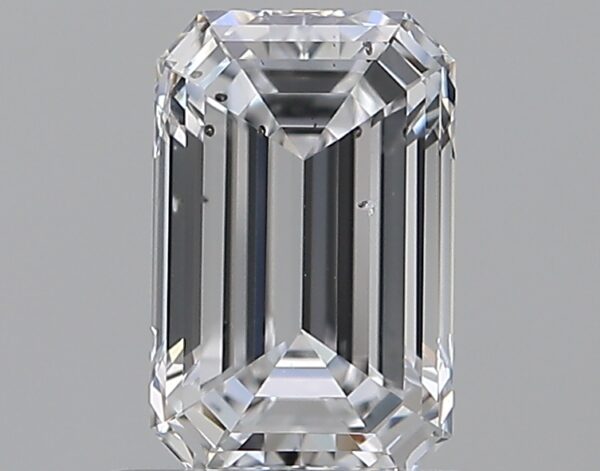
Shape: emerald
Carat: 0.81
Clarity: SI2
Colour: D
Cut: EX
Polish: EX
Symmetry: EX
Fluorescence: N
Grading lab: GIA
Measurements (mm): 6.75 x 4.32 x 2.84